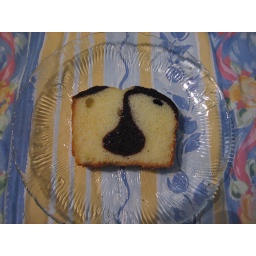
There's a face in my cake